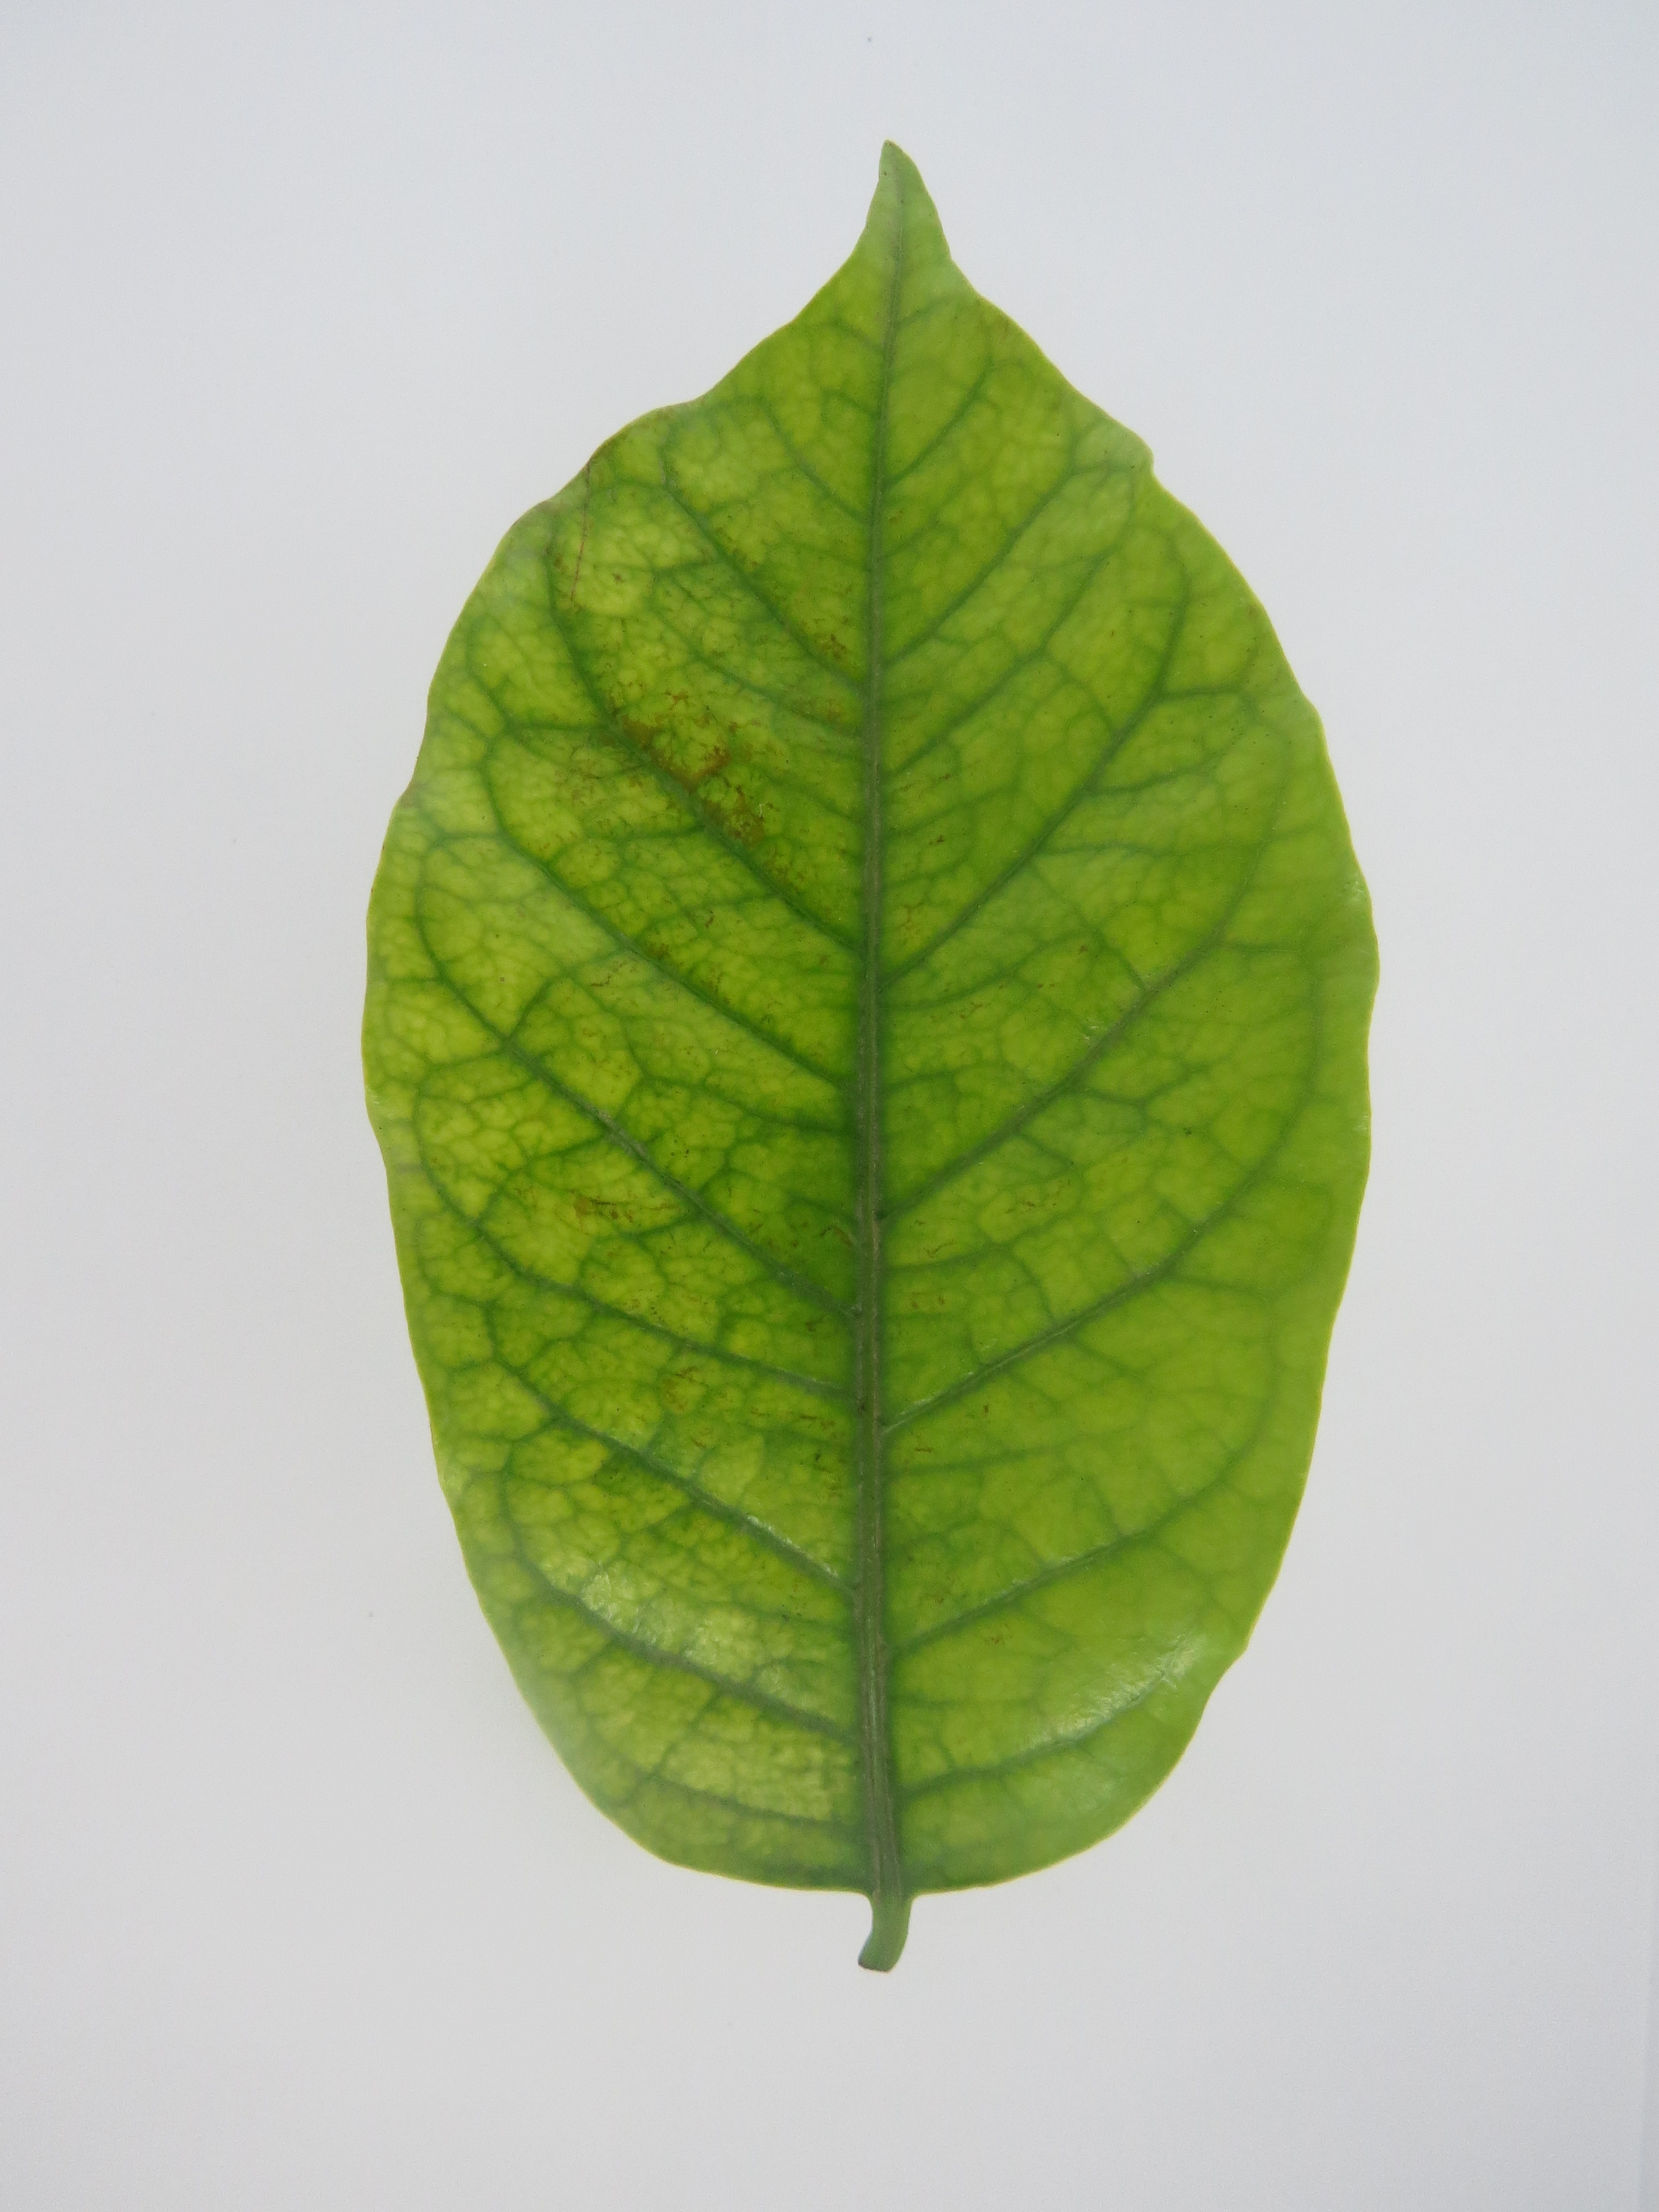
Label: iron-Fe